Coastal fortifications of New Zealand

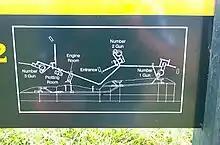
Tunnel layout for a three gun emplacement system.

The second main wave of building coastal fortifications occurred during World War II. This was mainly a response to a perceived threat of invasion by the Japanese after the attack on Pearl Harbor. From 1942 until 1944, when the threat receded, 42 coastal artillery fortifications or land batteries were either developed using historical fortifications or were built from scratch. The fortifications were built from British designs adapted to New Zealand conditions. Radar was installed which allowed long range shooting at night and replaced the traditional fortress system of range finding.